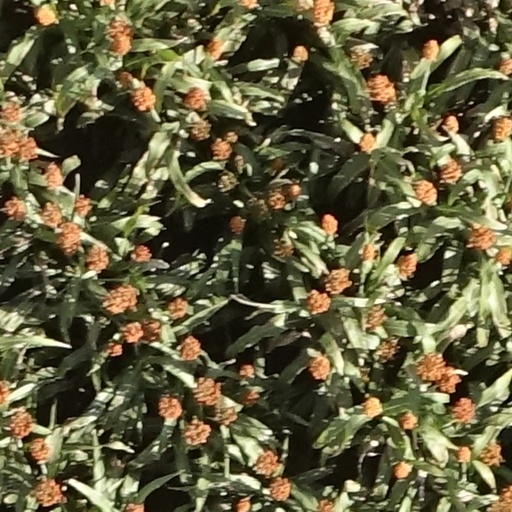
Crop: sorghum